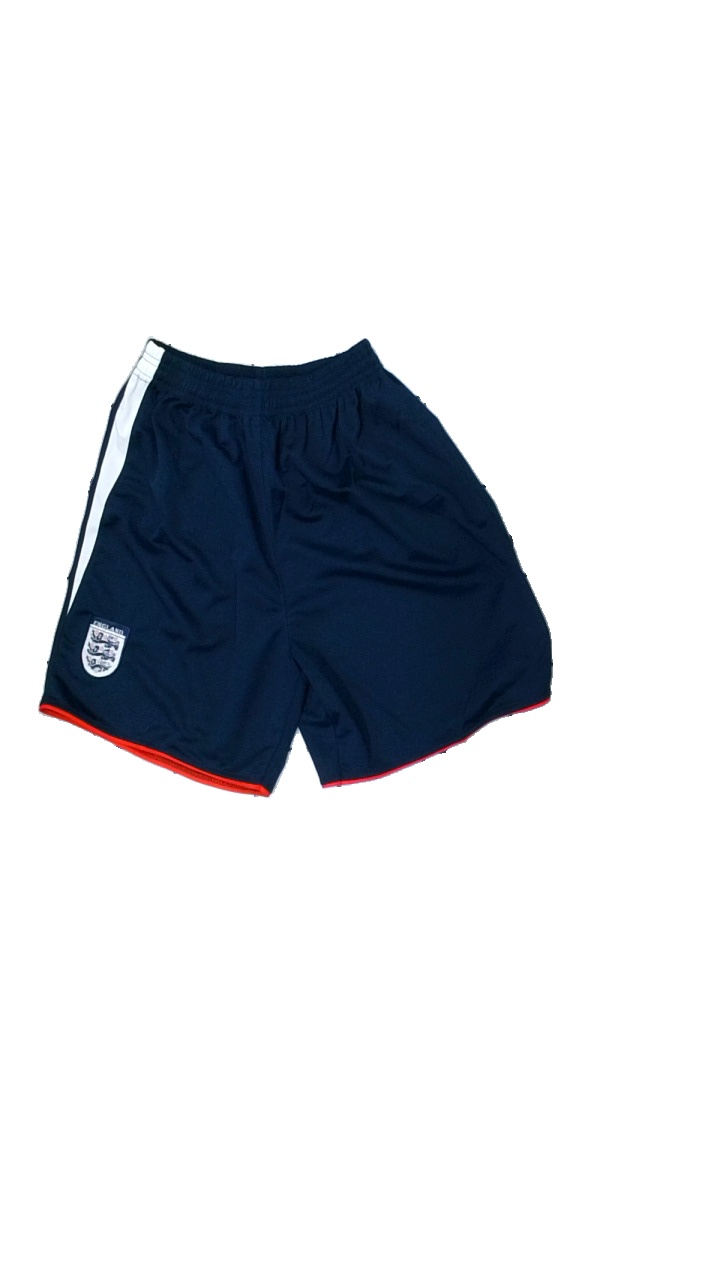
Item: Shorts (Men)
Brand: Missing
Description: tränings shorts med tryck
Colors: Blue, Red, White
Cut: Regular
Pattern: Other
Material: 100% polyester
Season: All
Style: Sports
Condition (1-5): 3
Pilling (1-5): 5
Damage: smuts fläck
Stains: Minor
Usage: Export
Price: <50